Richard Steele

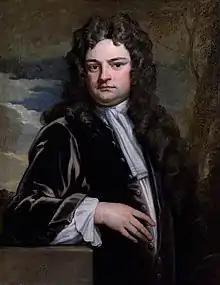
A Kit-Cat Portrait of Steele by Godfrey Kneller

Steele was born in Dublin, Ireland, in 1671 to Richard Steele, a wealthy attorney, and Elinor Symes ("née" Sheyles); his sister Katherine was born the previous year. He was the grandson of Sir William Steele, Lord Chancellor of Ireland and his first wife Elizabeth Godfrey. His father lived at Mountown House, Monkstown, Dublin. His mother, of whose family background little is known, was described as "a very beautiful woman, of a noble spirit".